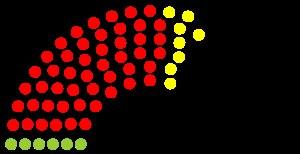
Cette liste présente les 101 membres de la 14ᵉ législature du Landtag de Rhénanie-Palatinat au moment de leur élection le 25 mars 2001 lors des élections régionales de 2001 en Rhénanie-Palatinat. Elle présente les élus du land et précise si l'élu a été élu dans le cadre d'une des 51 circonscriptions, de manière directe ou s'il a été repêché par le système de la proportionnelle.